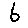
Label: 6